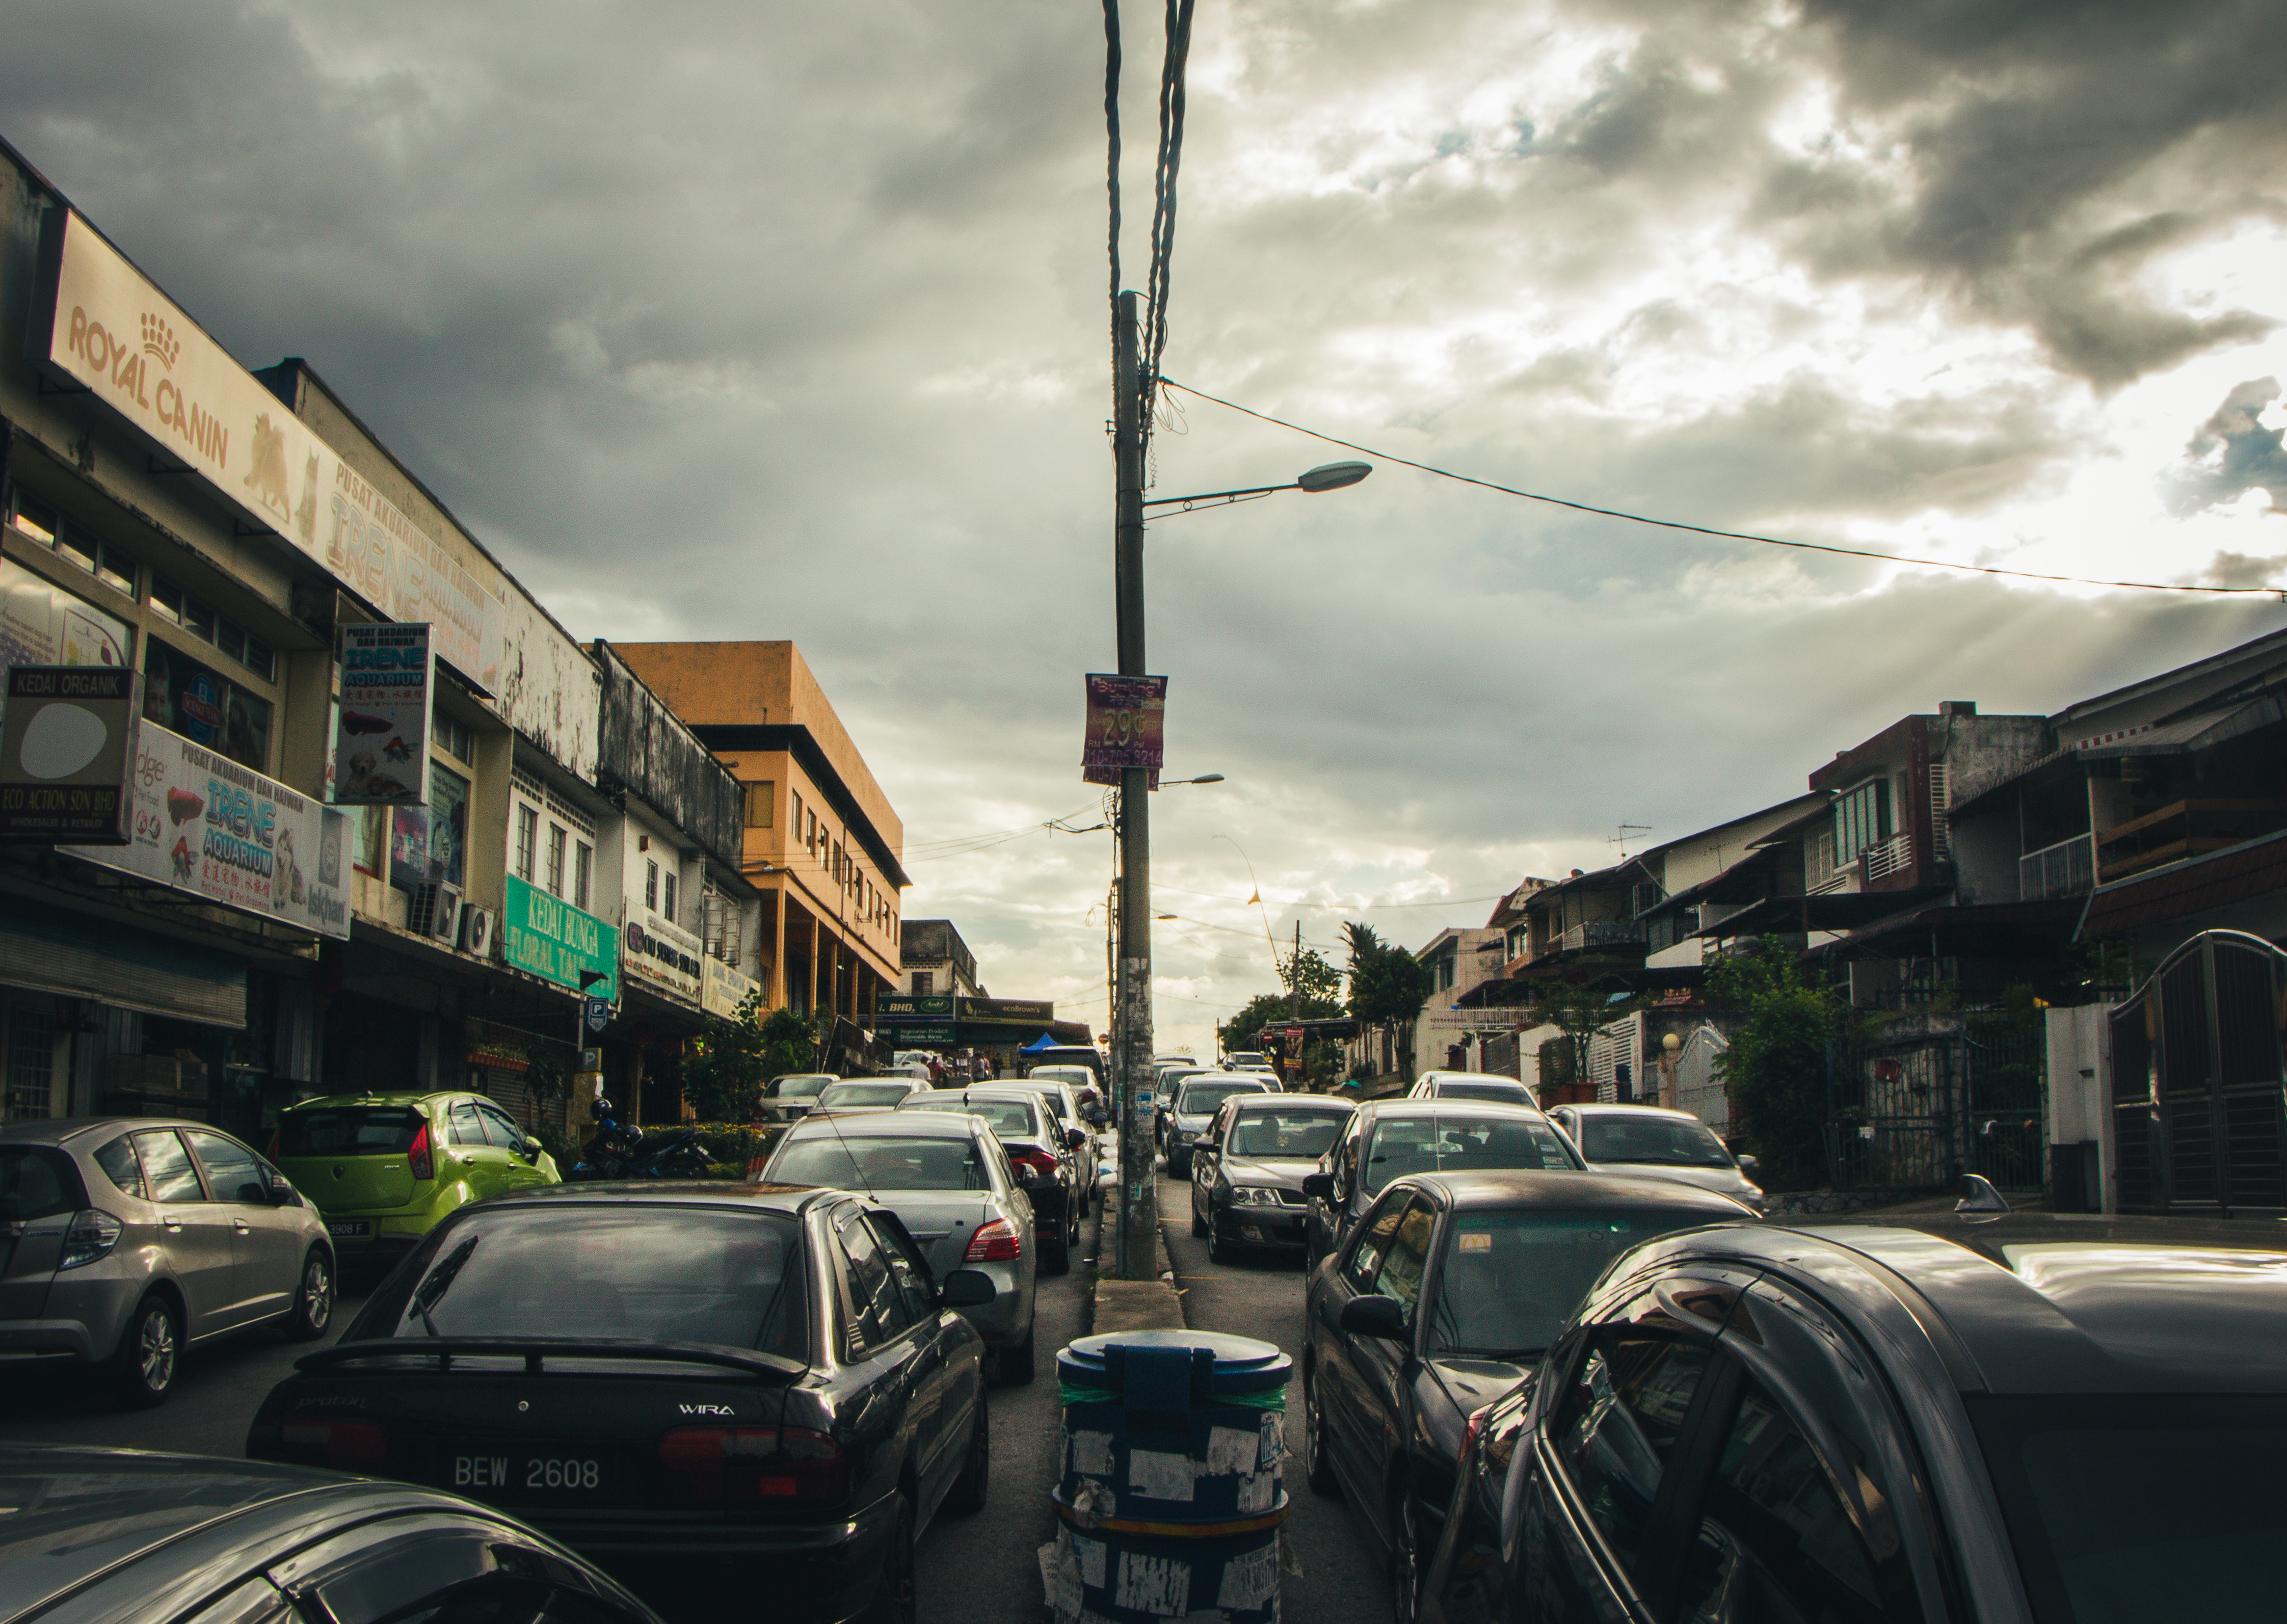
people, road, traffic, street, cloudy, city, urban, cityscape, suburb, evening, vehicle, lamp post, lane, lighting, outdoors, streets, battle, commuters, buildings, infrastructure, cars, stores, neighbourhood, traffic jam, urban area, residential area